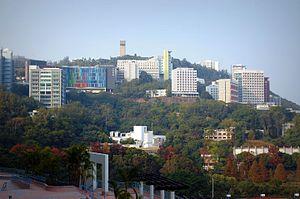
L’université chinoise de Hong Kong est une université située à Hong Kong. Elle est fondée en 1963.